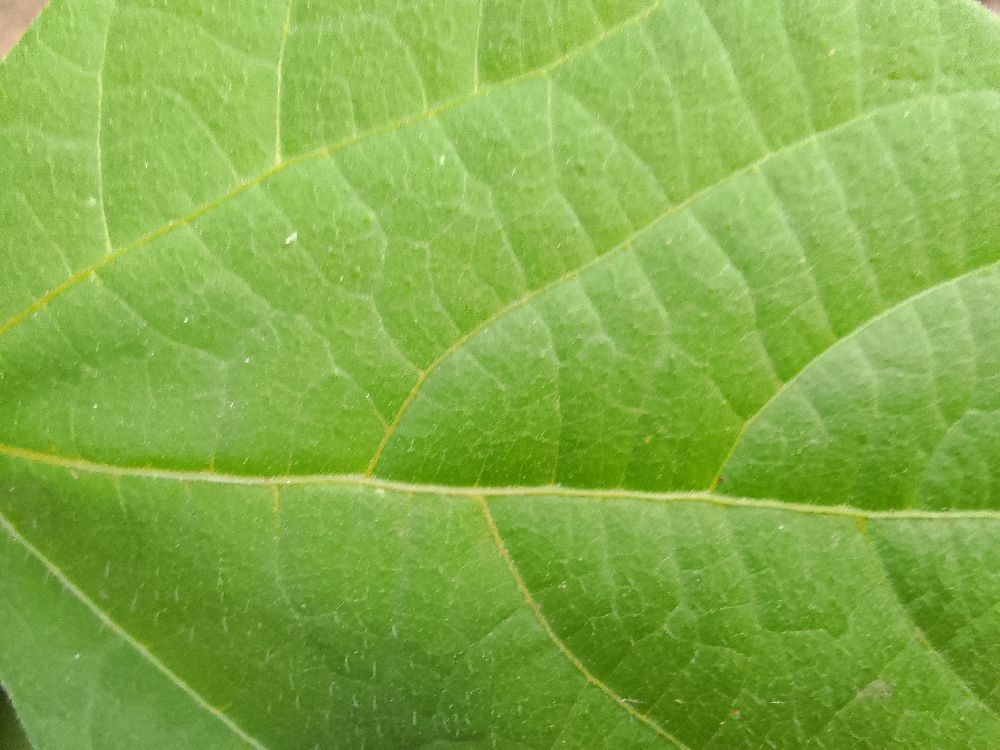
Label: healthy